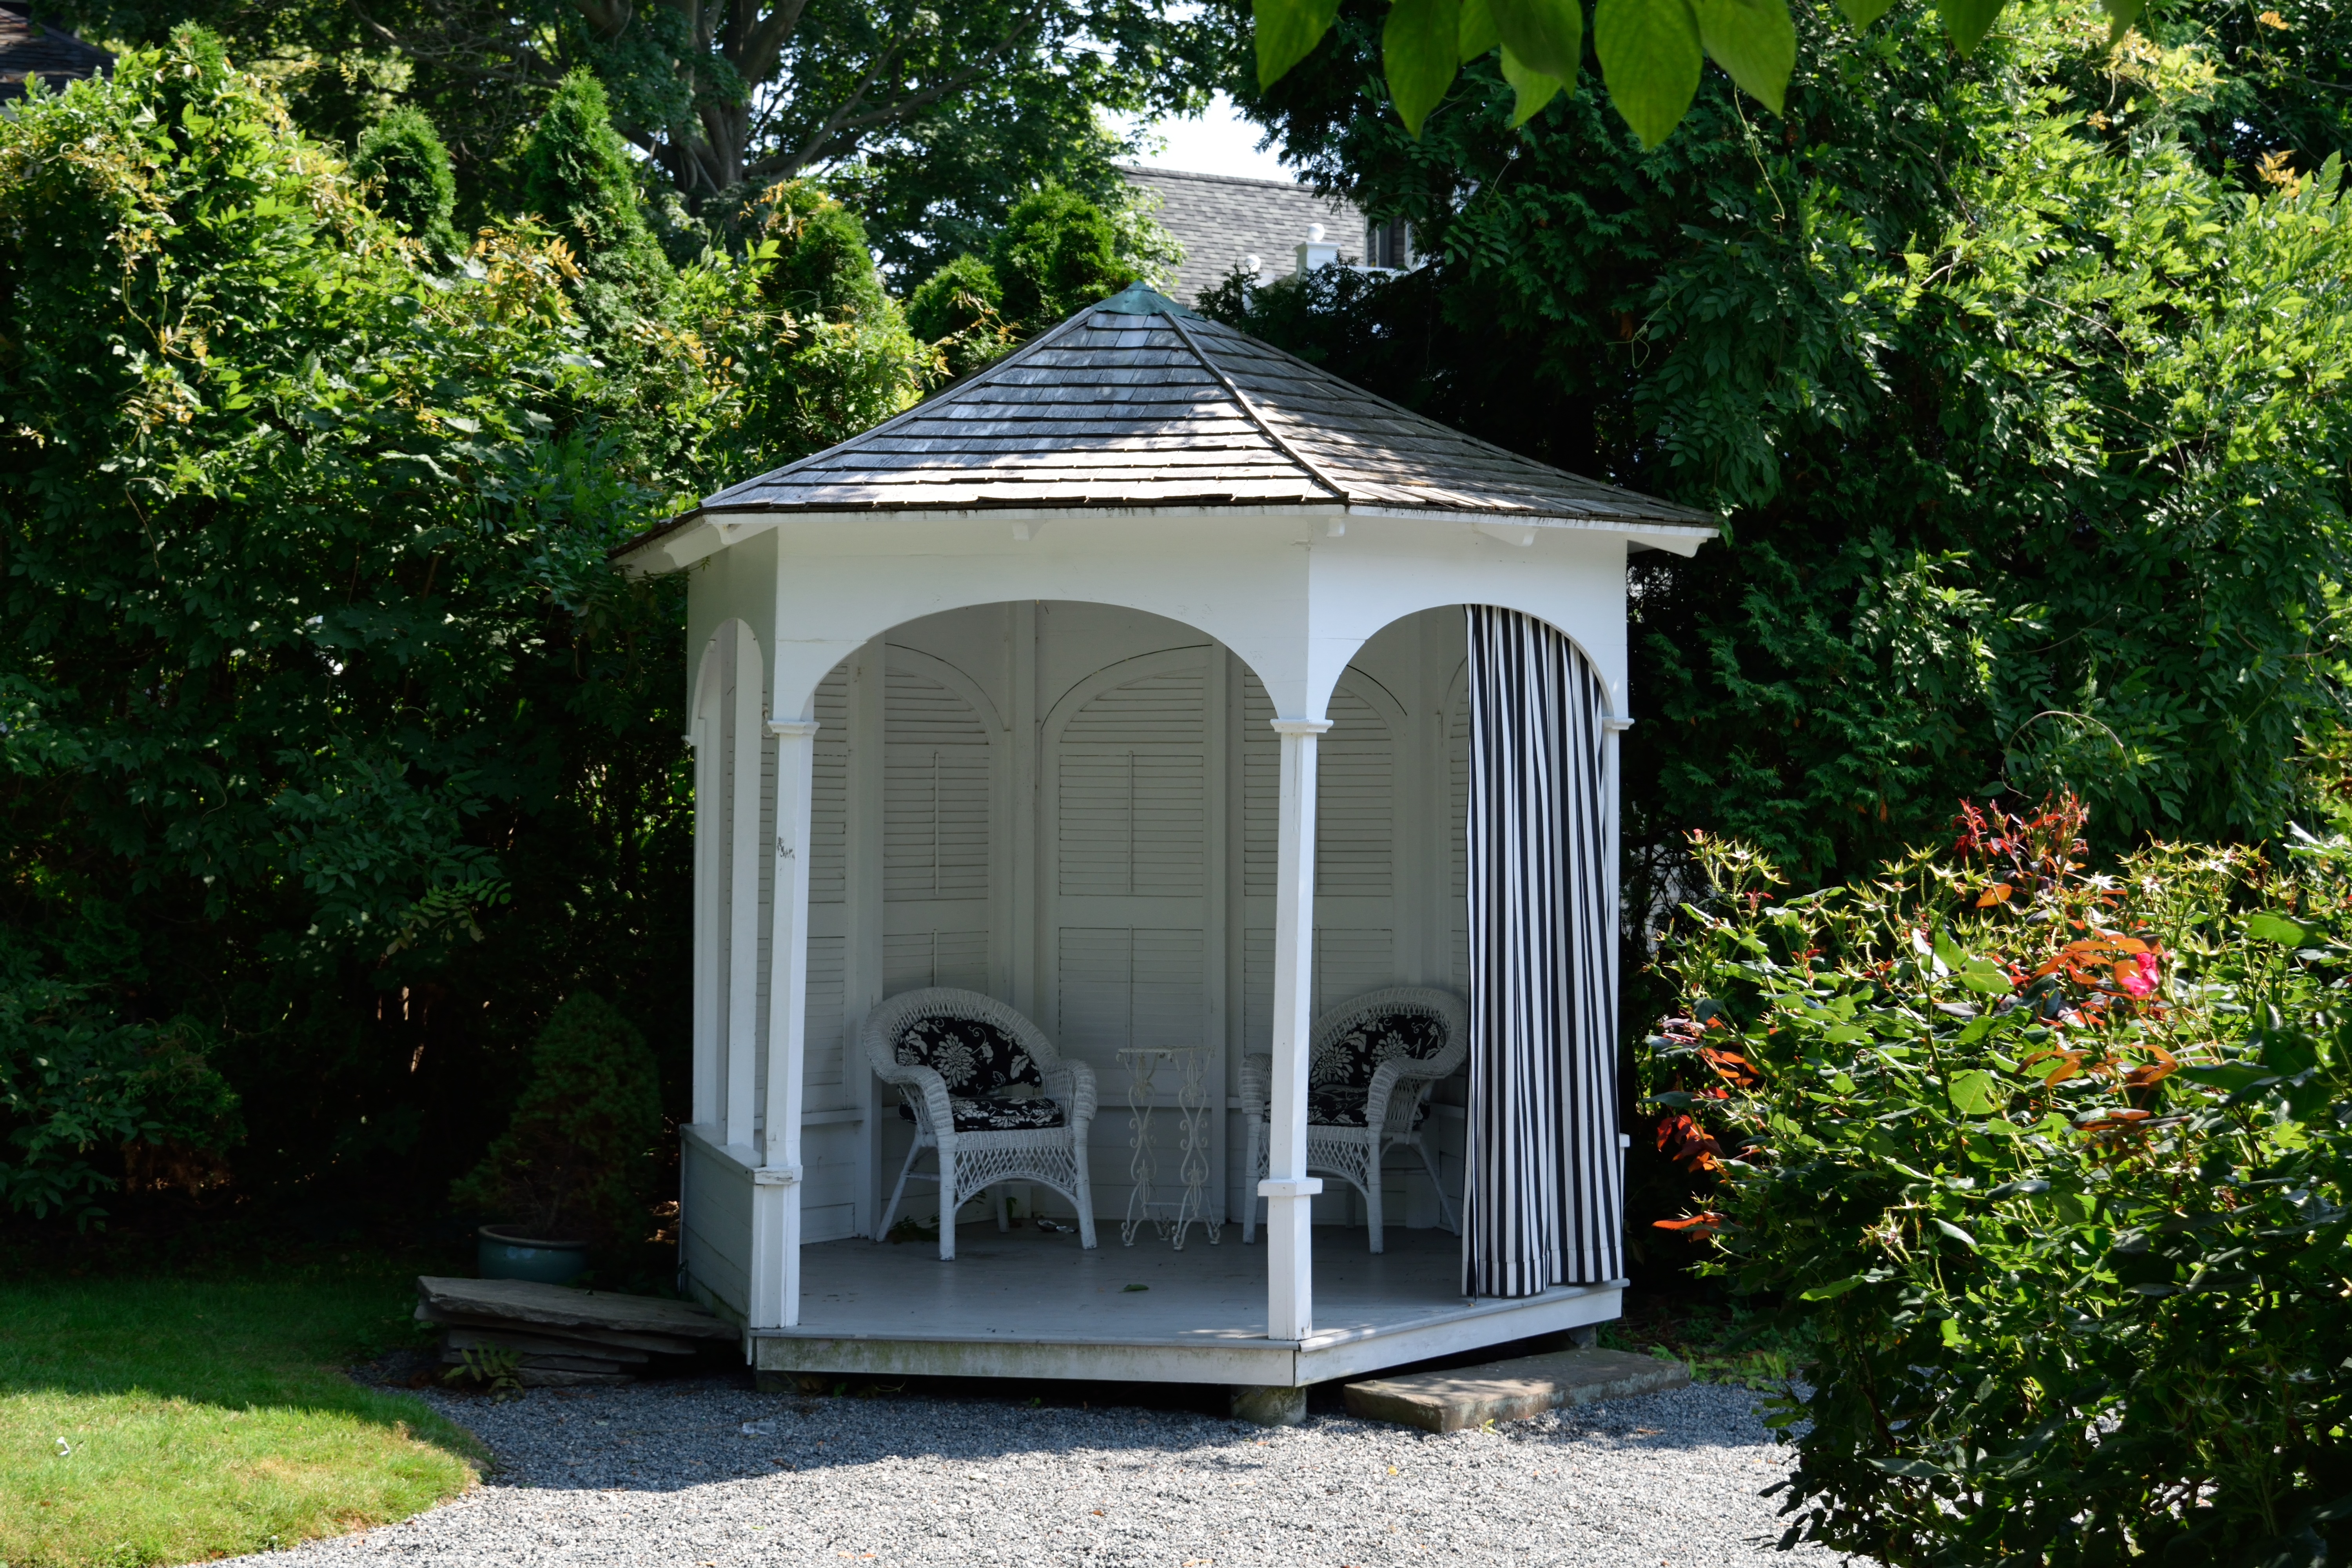
outdoor, building, shed, cottage, backyard, serene, gazebo, chapel, garden, pavilion, shrine, outdoor structure